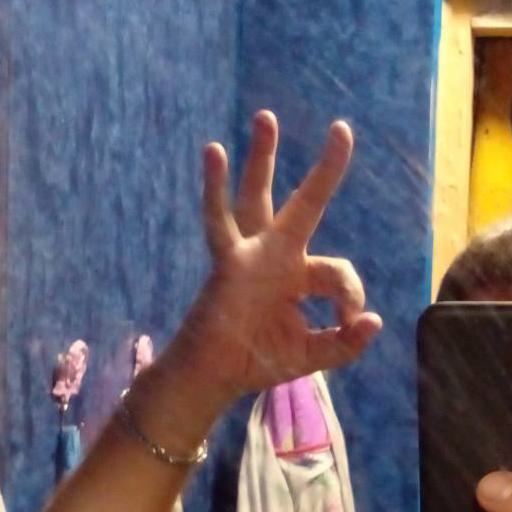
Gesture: ok